Acoustic release

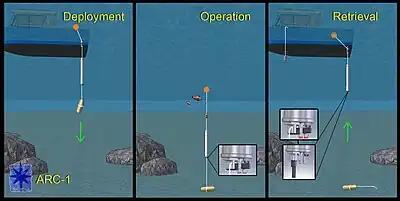

Early use of acoustic releases for oceanography are reported in the 1960s, when it was recognized that deep ocean currents could more accurately be measured with sea floor mounted rather than ship board instruments. An obvious means of recovery was the use of a surface marker buoy linked to the sea floor instrument, but in areas of high ship traffic or the presence of ice bergs, this proved problematic. The acoustic release became a method to solve that problem, allowing the current meters to remain unattended on the seafloor for weeks or more, until the research vessel returned and triggered the release of the instrument by remote command, allowing it to float to the surface. In the book "Descriptive Physical Oceanography", authors Pickard and Emery vividly describe the recovery phase: